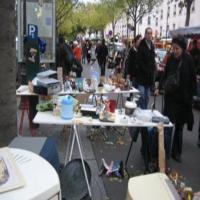
Weather: cloudy or overcast